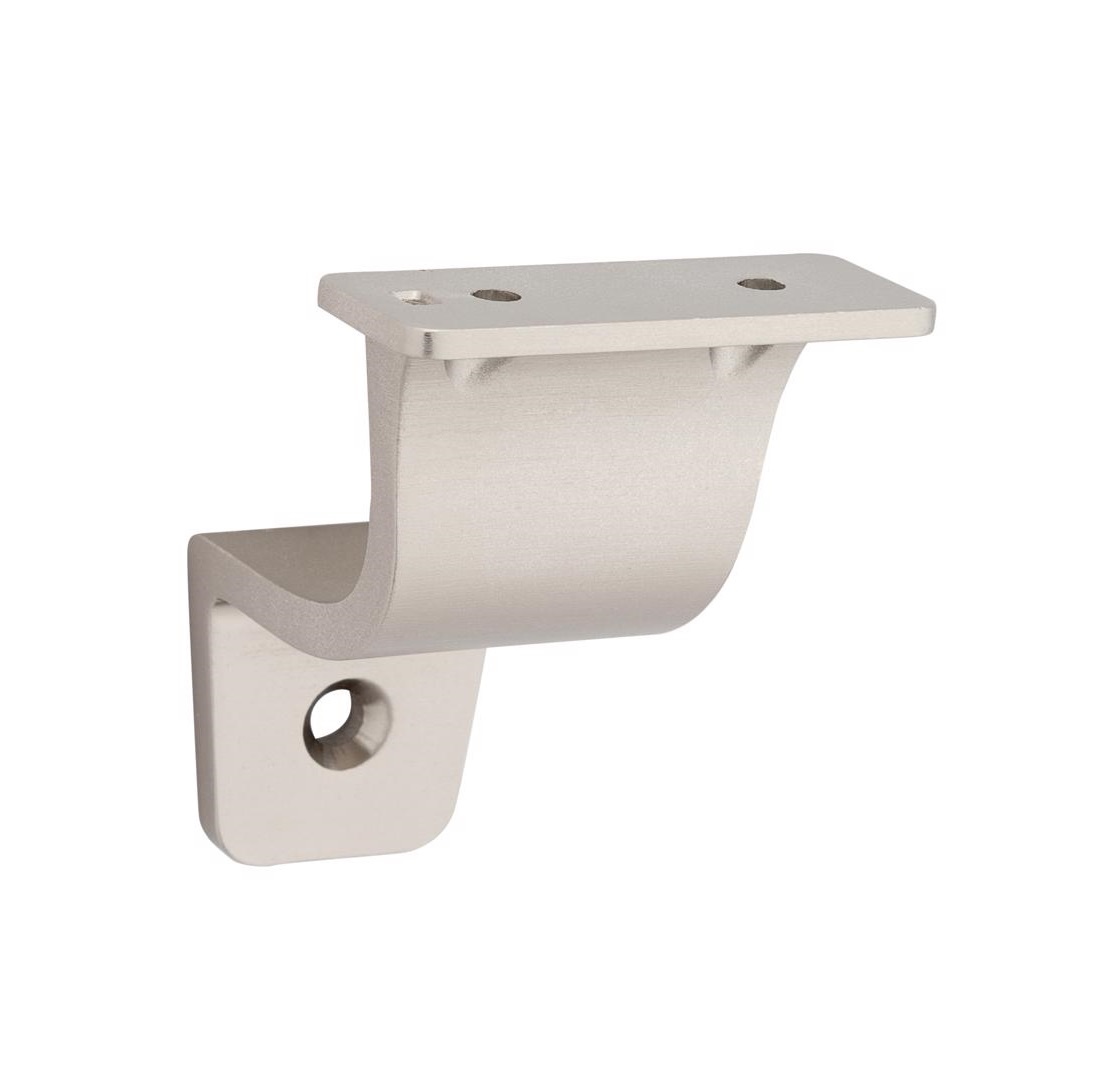
National Hardware N830-520 Cooper Handrail Bracket, Silver, 3 inch
Highlights: Material: Zinc Color: Silver Length: 3 inch Capacity: 200 lb Screws Included: Yes Finish: Brushed Gold Hardware Included: Yes Width: 2-1/2 inch Height: 3-5/16 inch Surface-mounted application for easy DIY installation Instructions and mounting hardware included for installation Add subtle detail to your staircase banister with this beautifully crafted handrail bracket Finish matched to National Hardware's home hardware line for a clean, modern look
Brand: National Hardware
Category: Hardware > Building Materials > Staircases > Winder Staircases